Church of St. Peter and St. Paul, Angermünde

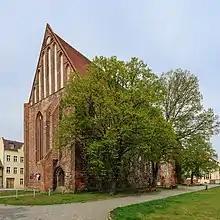
Exterior

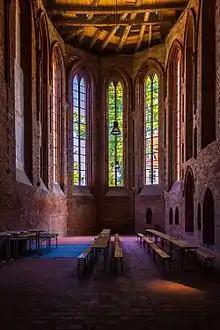
Interior

The Church of St. Peter and St. Paul is a former church in Angermünde.